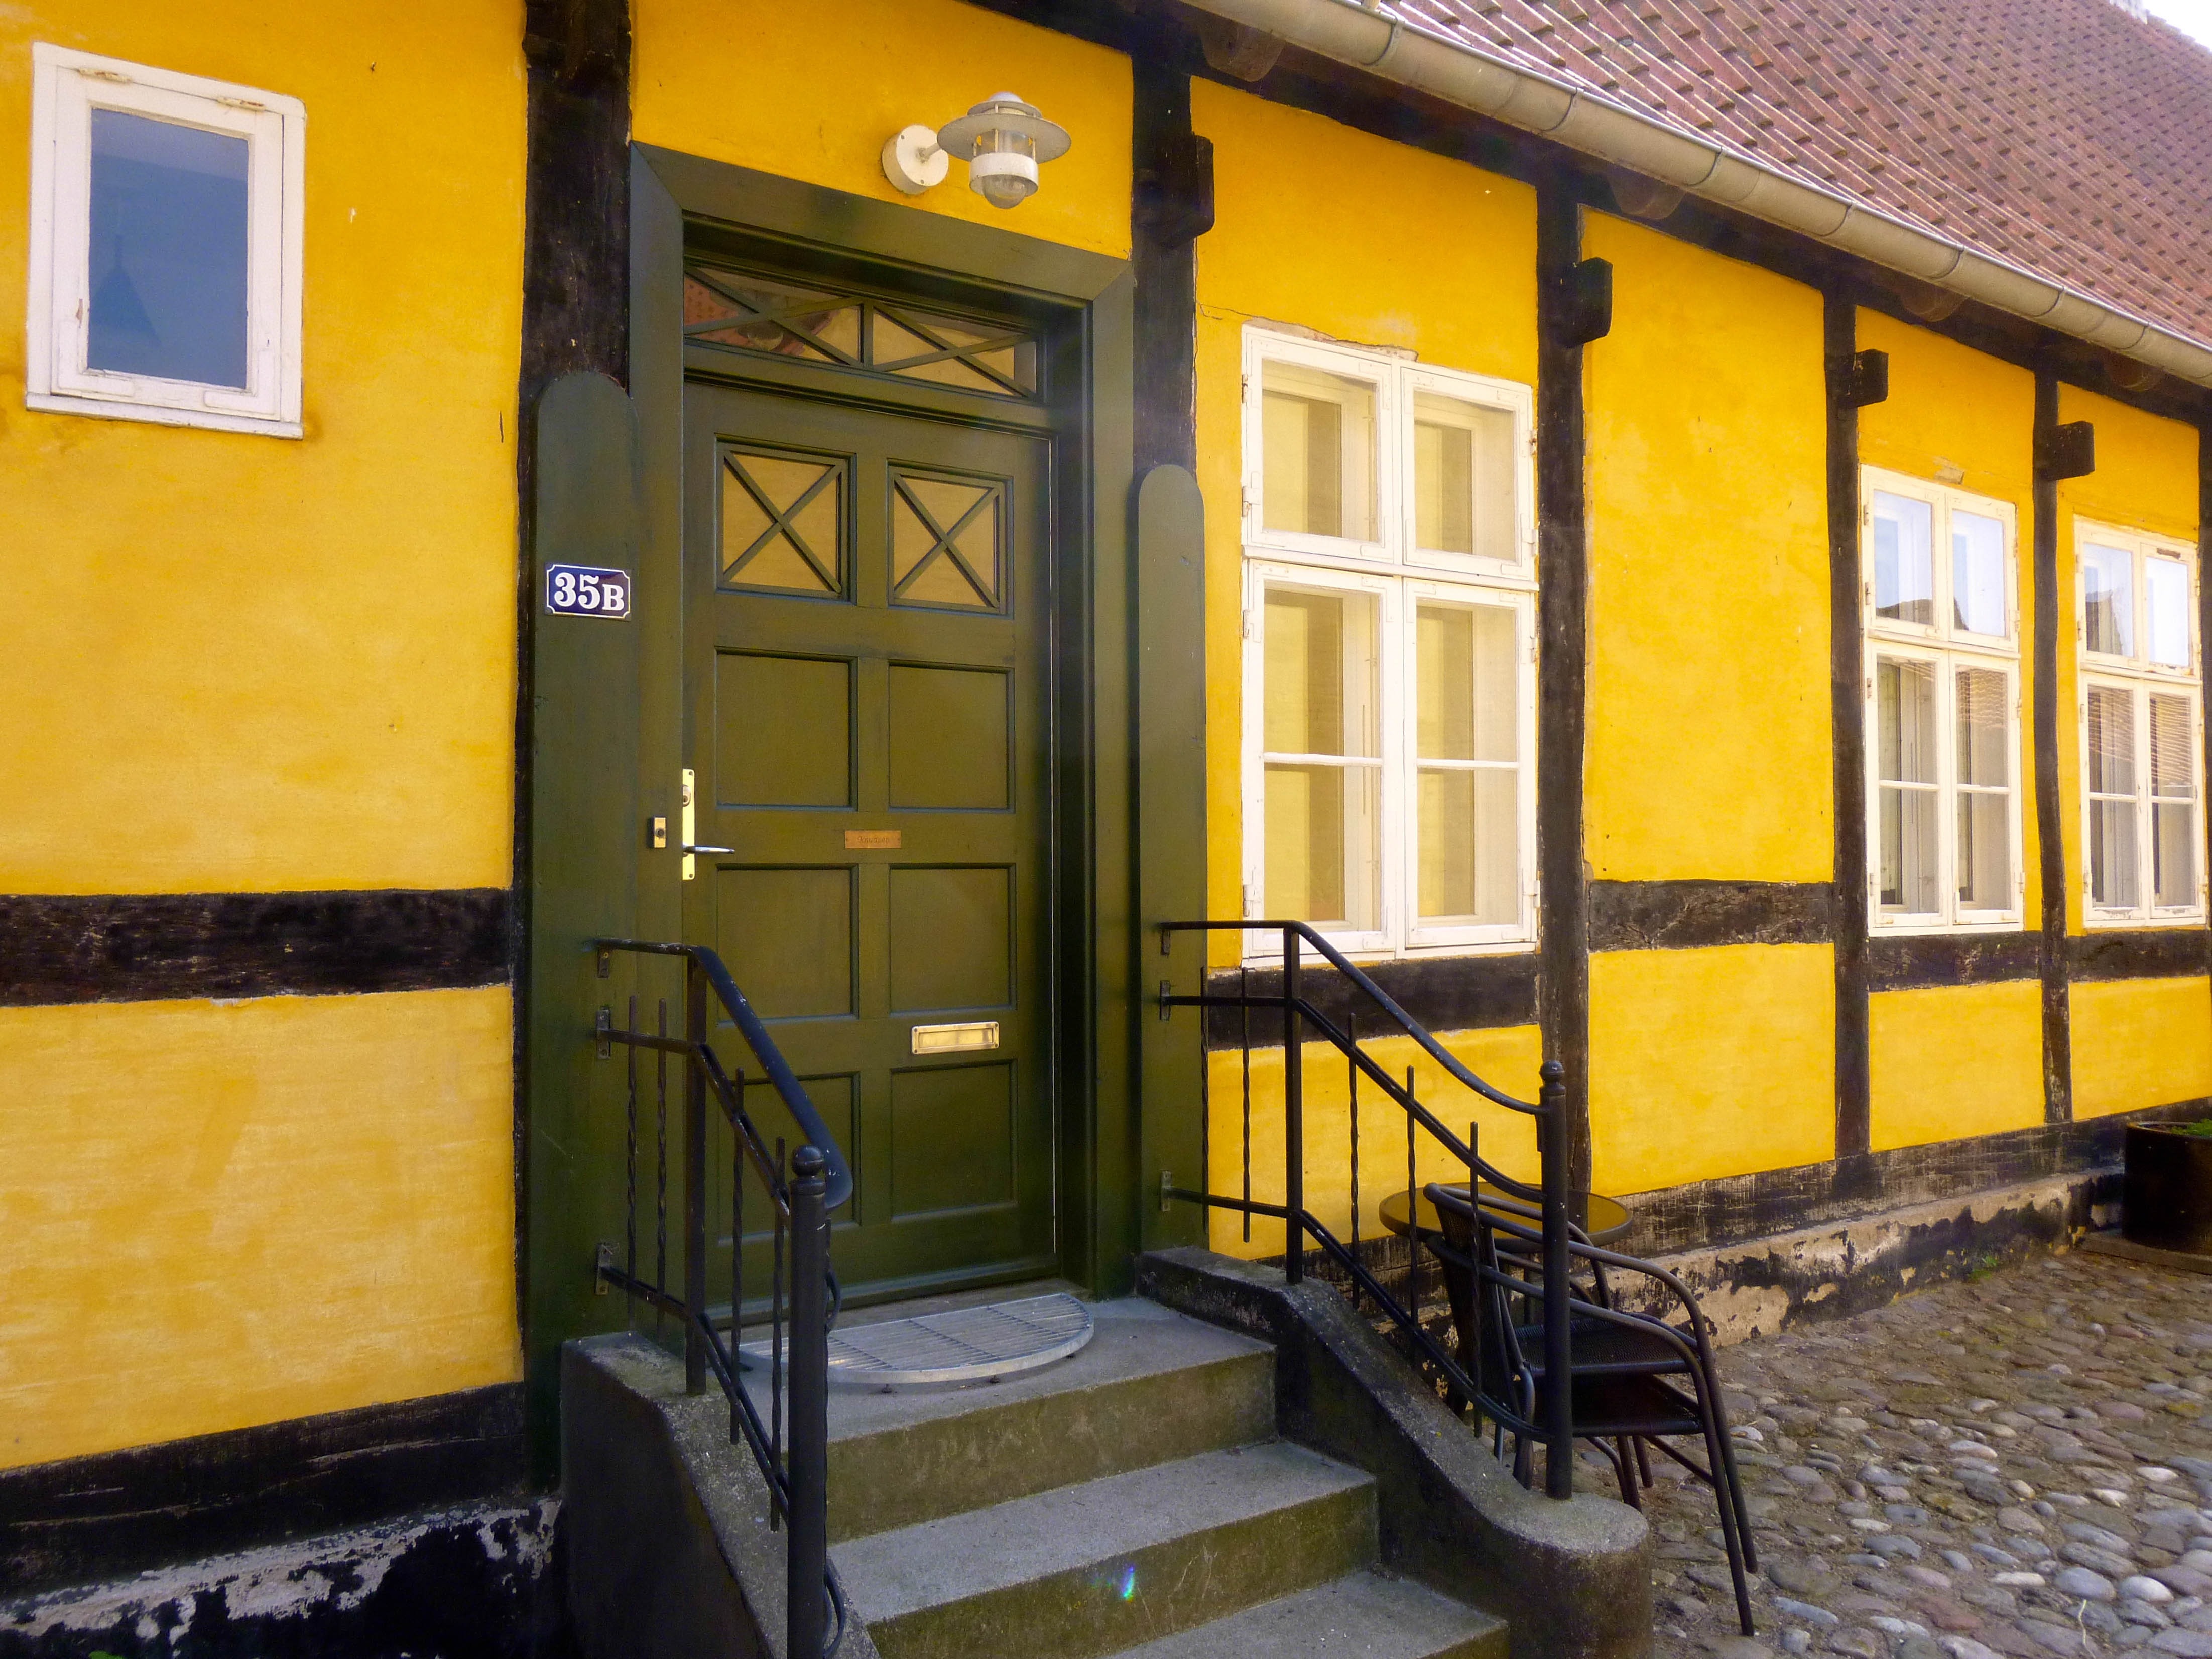
window, transport, vehicle, facade, door, public transport, denmark, mon, rolling stock, stege, moen